Chester A. Arthur

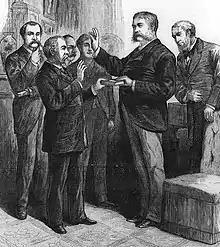
Arthur taking the oath of office as administered by Judge John R. Brady at Arthur's home in New York City, September 20, 1881

After the election, Arthur worked in vain to persuade Garfield to fill certain positions with his fellow New York Stalwarts—especially that of the Secretary of the Treasury; the Stalwart machine received a further rebuke when Garfield appointed Blaine, Conkling's arch-enemy, as Secretary of State. The running mates, never close, detached as Garfield continued to freeze out the Stalwarts from his patronage. Arthur's status in the administration diminished when, a month before inauguration day, he gave a speech before reporters suggesting the election in Indiana, a swing state, had been won by Republicans through illegal machinations. Garfield ultimately appointed a Stalwart, Thomas Lemuel James, to be Postmaster General, but the cabinet fight and Arthur's ill-considered speech left the President and Vice President clearly estranged when they took office on March 4, 1881.